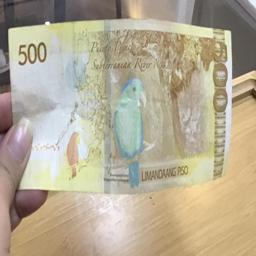
Label: 500_Back